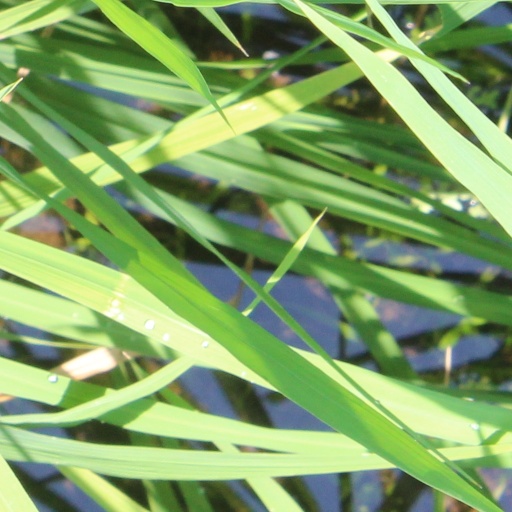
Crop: rice